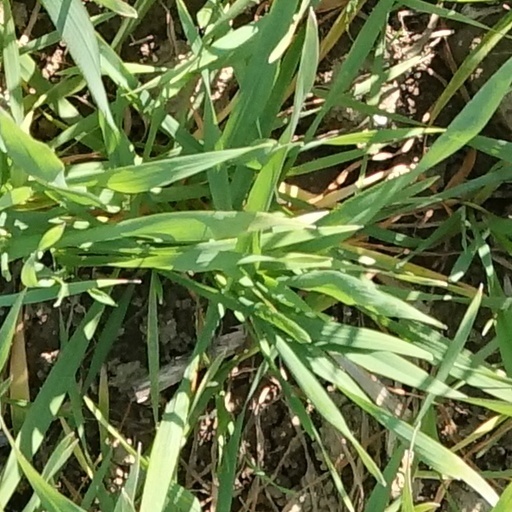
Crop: wheat